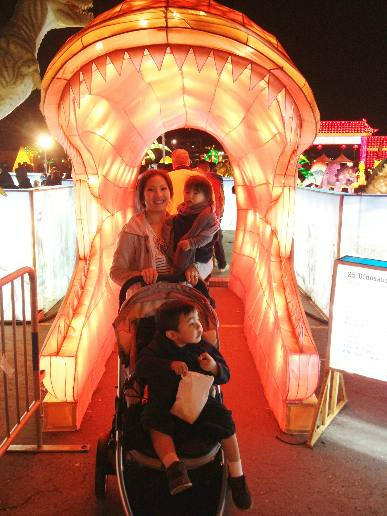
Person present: Yes